Women in Pakistan

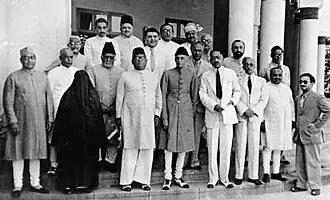
A meeting of the All-India Muslim League in Lahore in 1940 shows Amjadi Begum in a body length burqa.

After Zia-ul-Haq's regime, there was a visible change in the policy context in favor of women. The Seventh, Eighth, and Ninth plans formulated under various democratically elected governments have clearly made efforts to include women's concerns in the planning process. However, planned development failed to address gender inequalities due to the gap between policy intent and implementation.